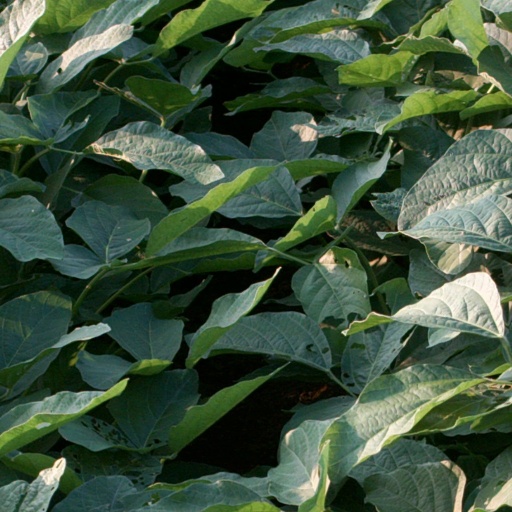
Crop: soybean